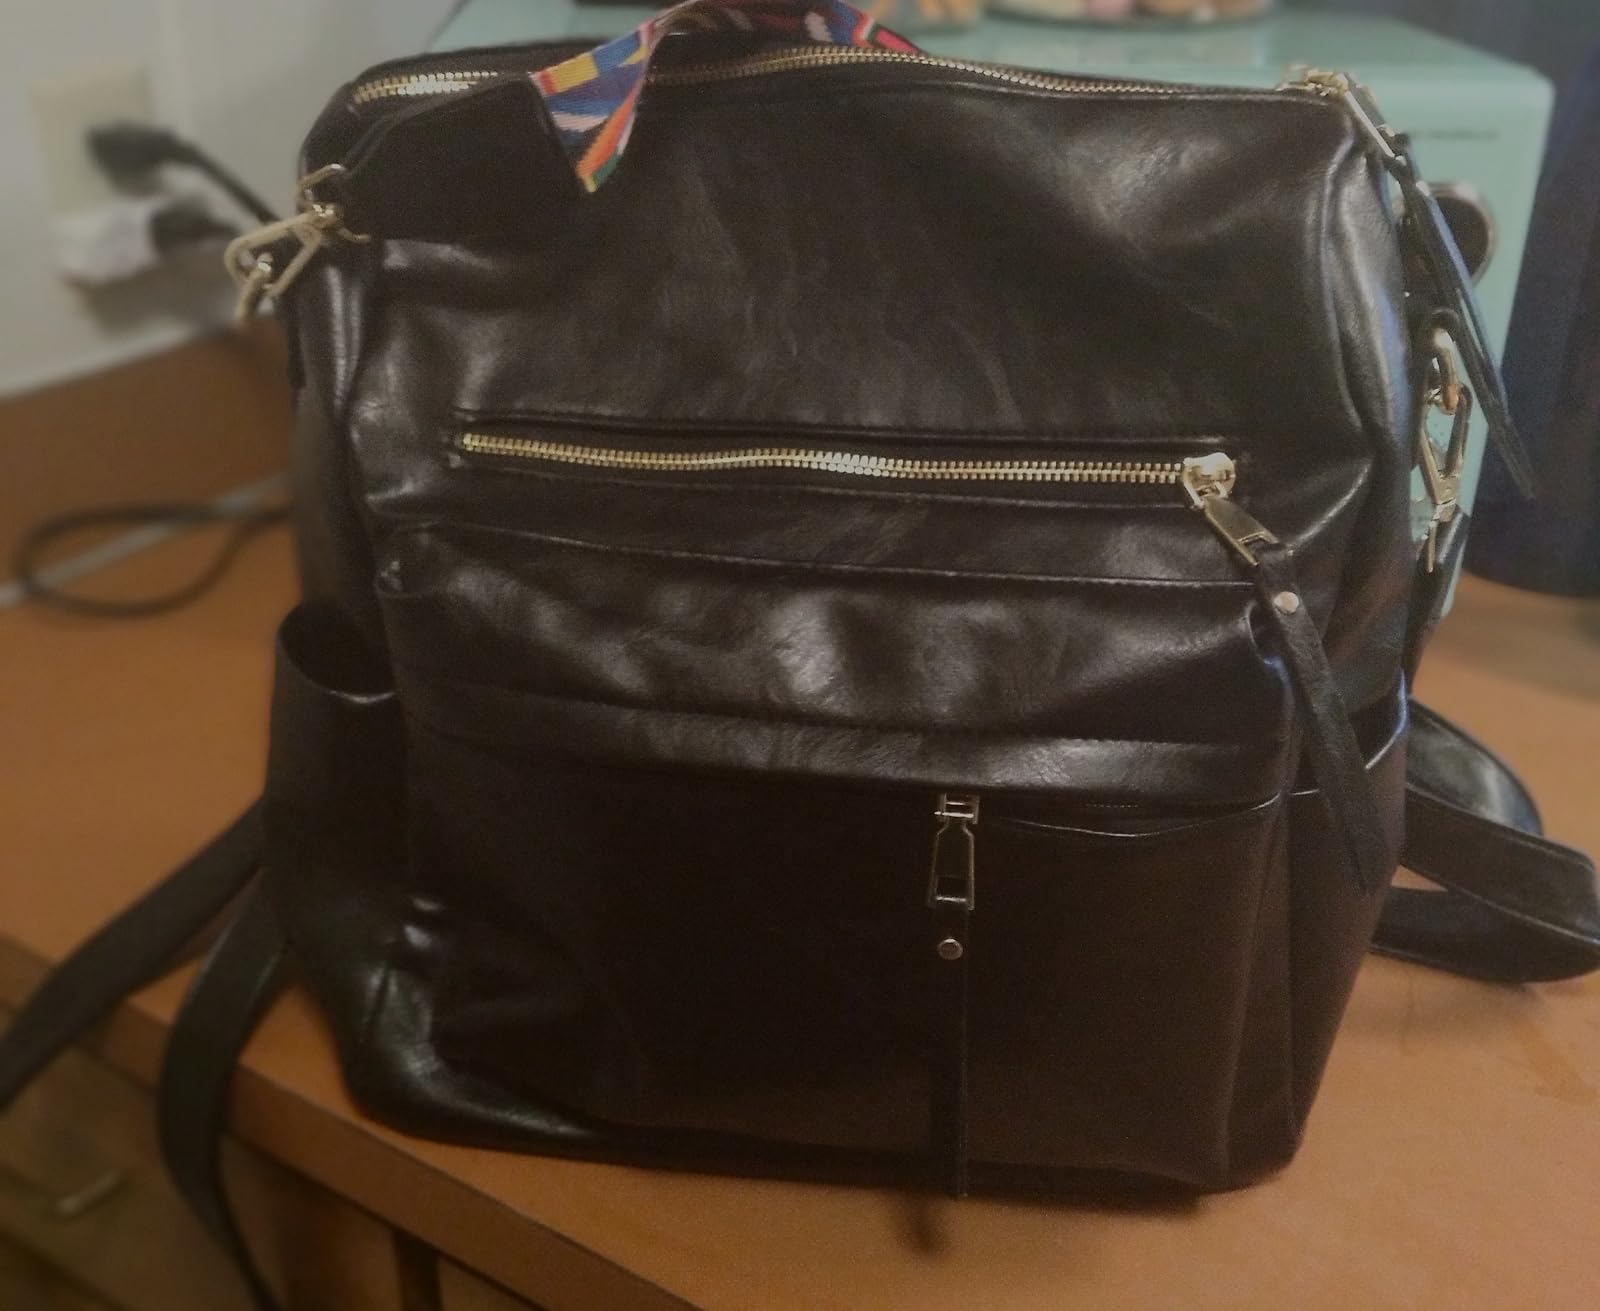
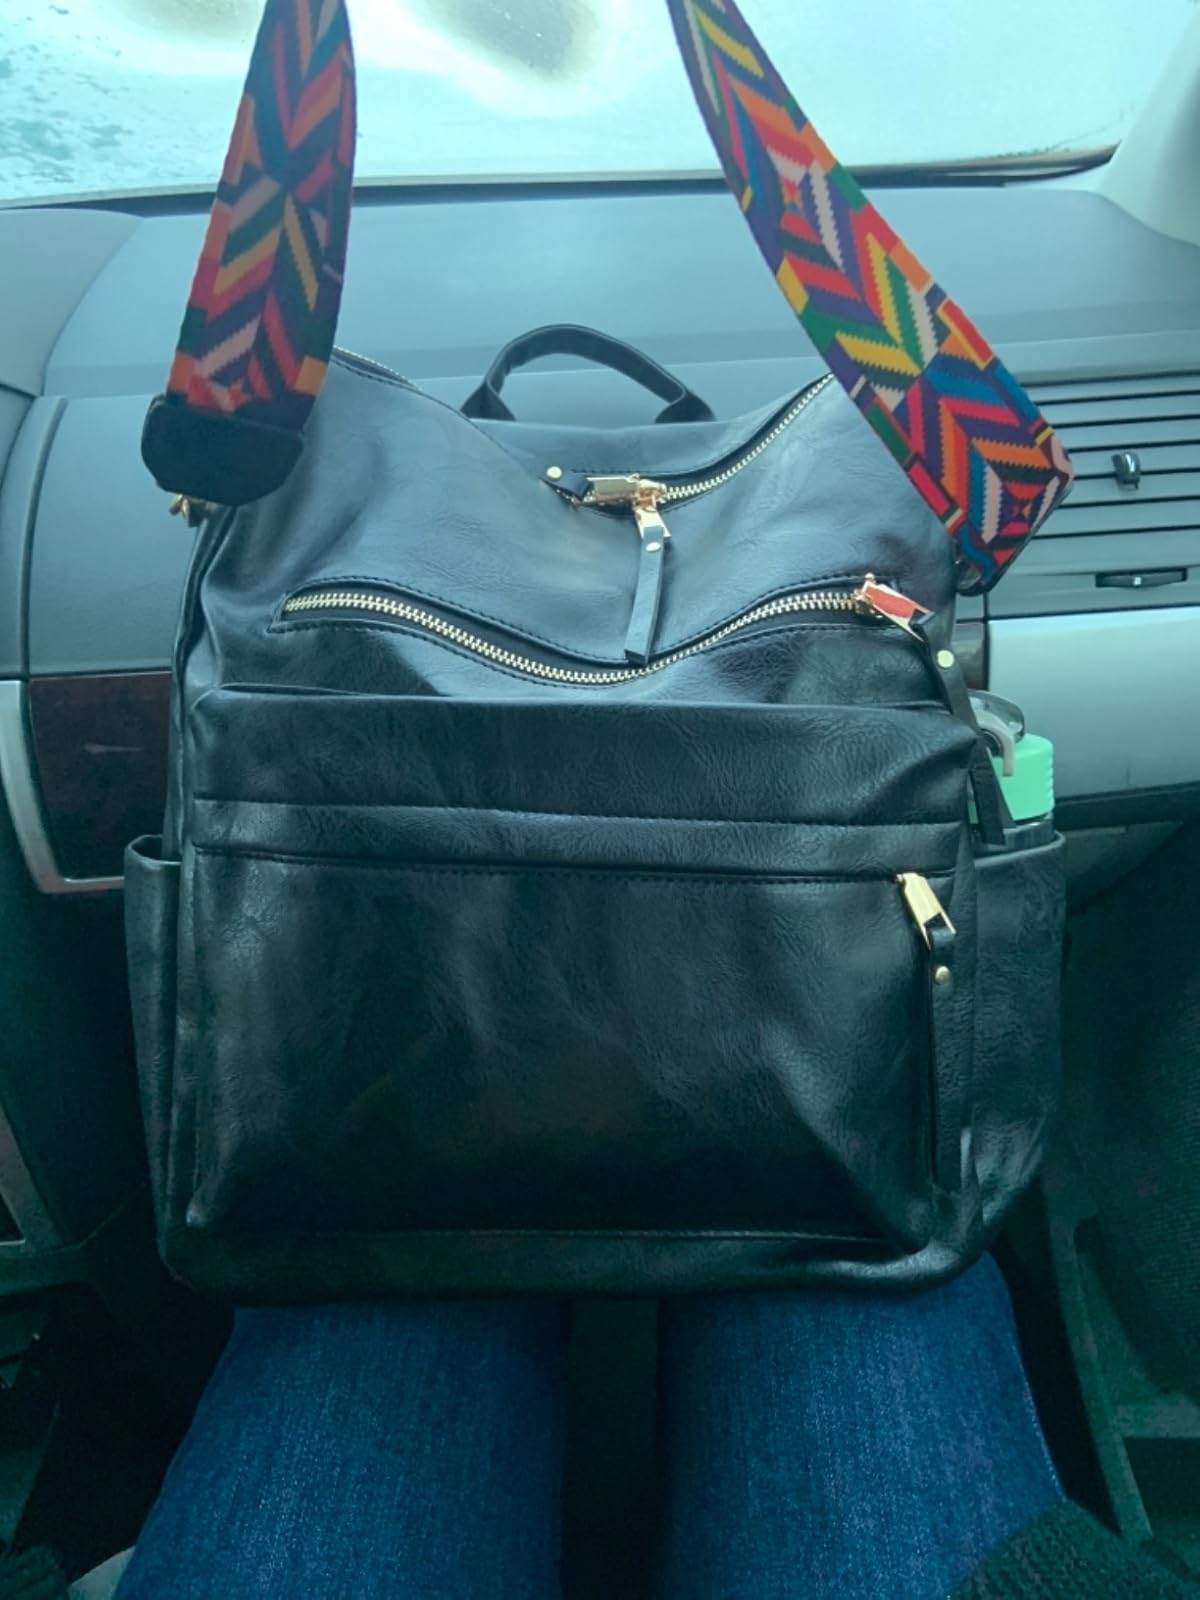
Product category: accessories_handbag
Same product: yes